Debt crisis

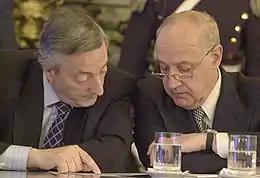
President Néstor Kirchner and Economy Minister Roberto Lavagna, who presented the first debt restructuring offer in 2005

2005 Venezuela was one of the largest single investors in Argentine bonds following these developments, which bought a total of more than $5 billion in restructured Argentine bonds from 2005 to 2007. Between 2001 and 2006, Venezuela was the largest single buyer of Argentina's debt. In 2005 and 2006, Banco Occidental de Descuento and Fondo Común, owned by Venezuelan bankers Victor Vargas Irausquin and Victor Gill Ramirez respectively, bought most of Argentina's outstanding bonds and resold them on to the market. The banks bought $100 million worth of Argentine bonds and resold the bonds for a profit of approximately $17 million. People who criticize Vargas have said that he made a $1 billion "backroom deal" with swaps of Argentine bonds as a sign of his friendship with Chavez. The "Financial Times" interviewed financial analysts in the United States who said that the banks profited from the resale of the bonds; the Venezuelan government did not profit.